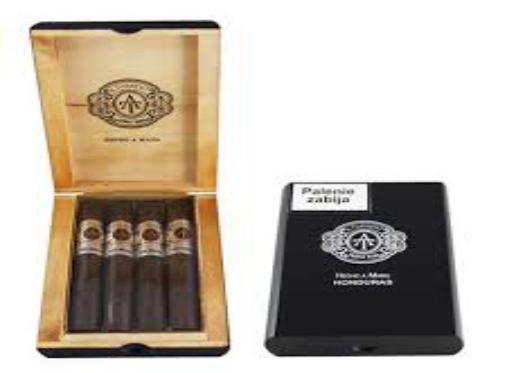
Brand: A. Turrent
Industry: Necessities